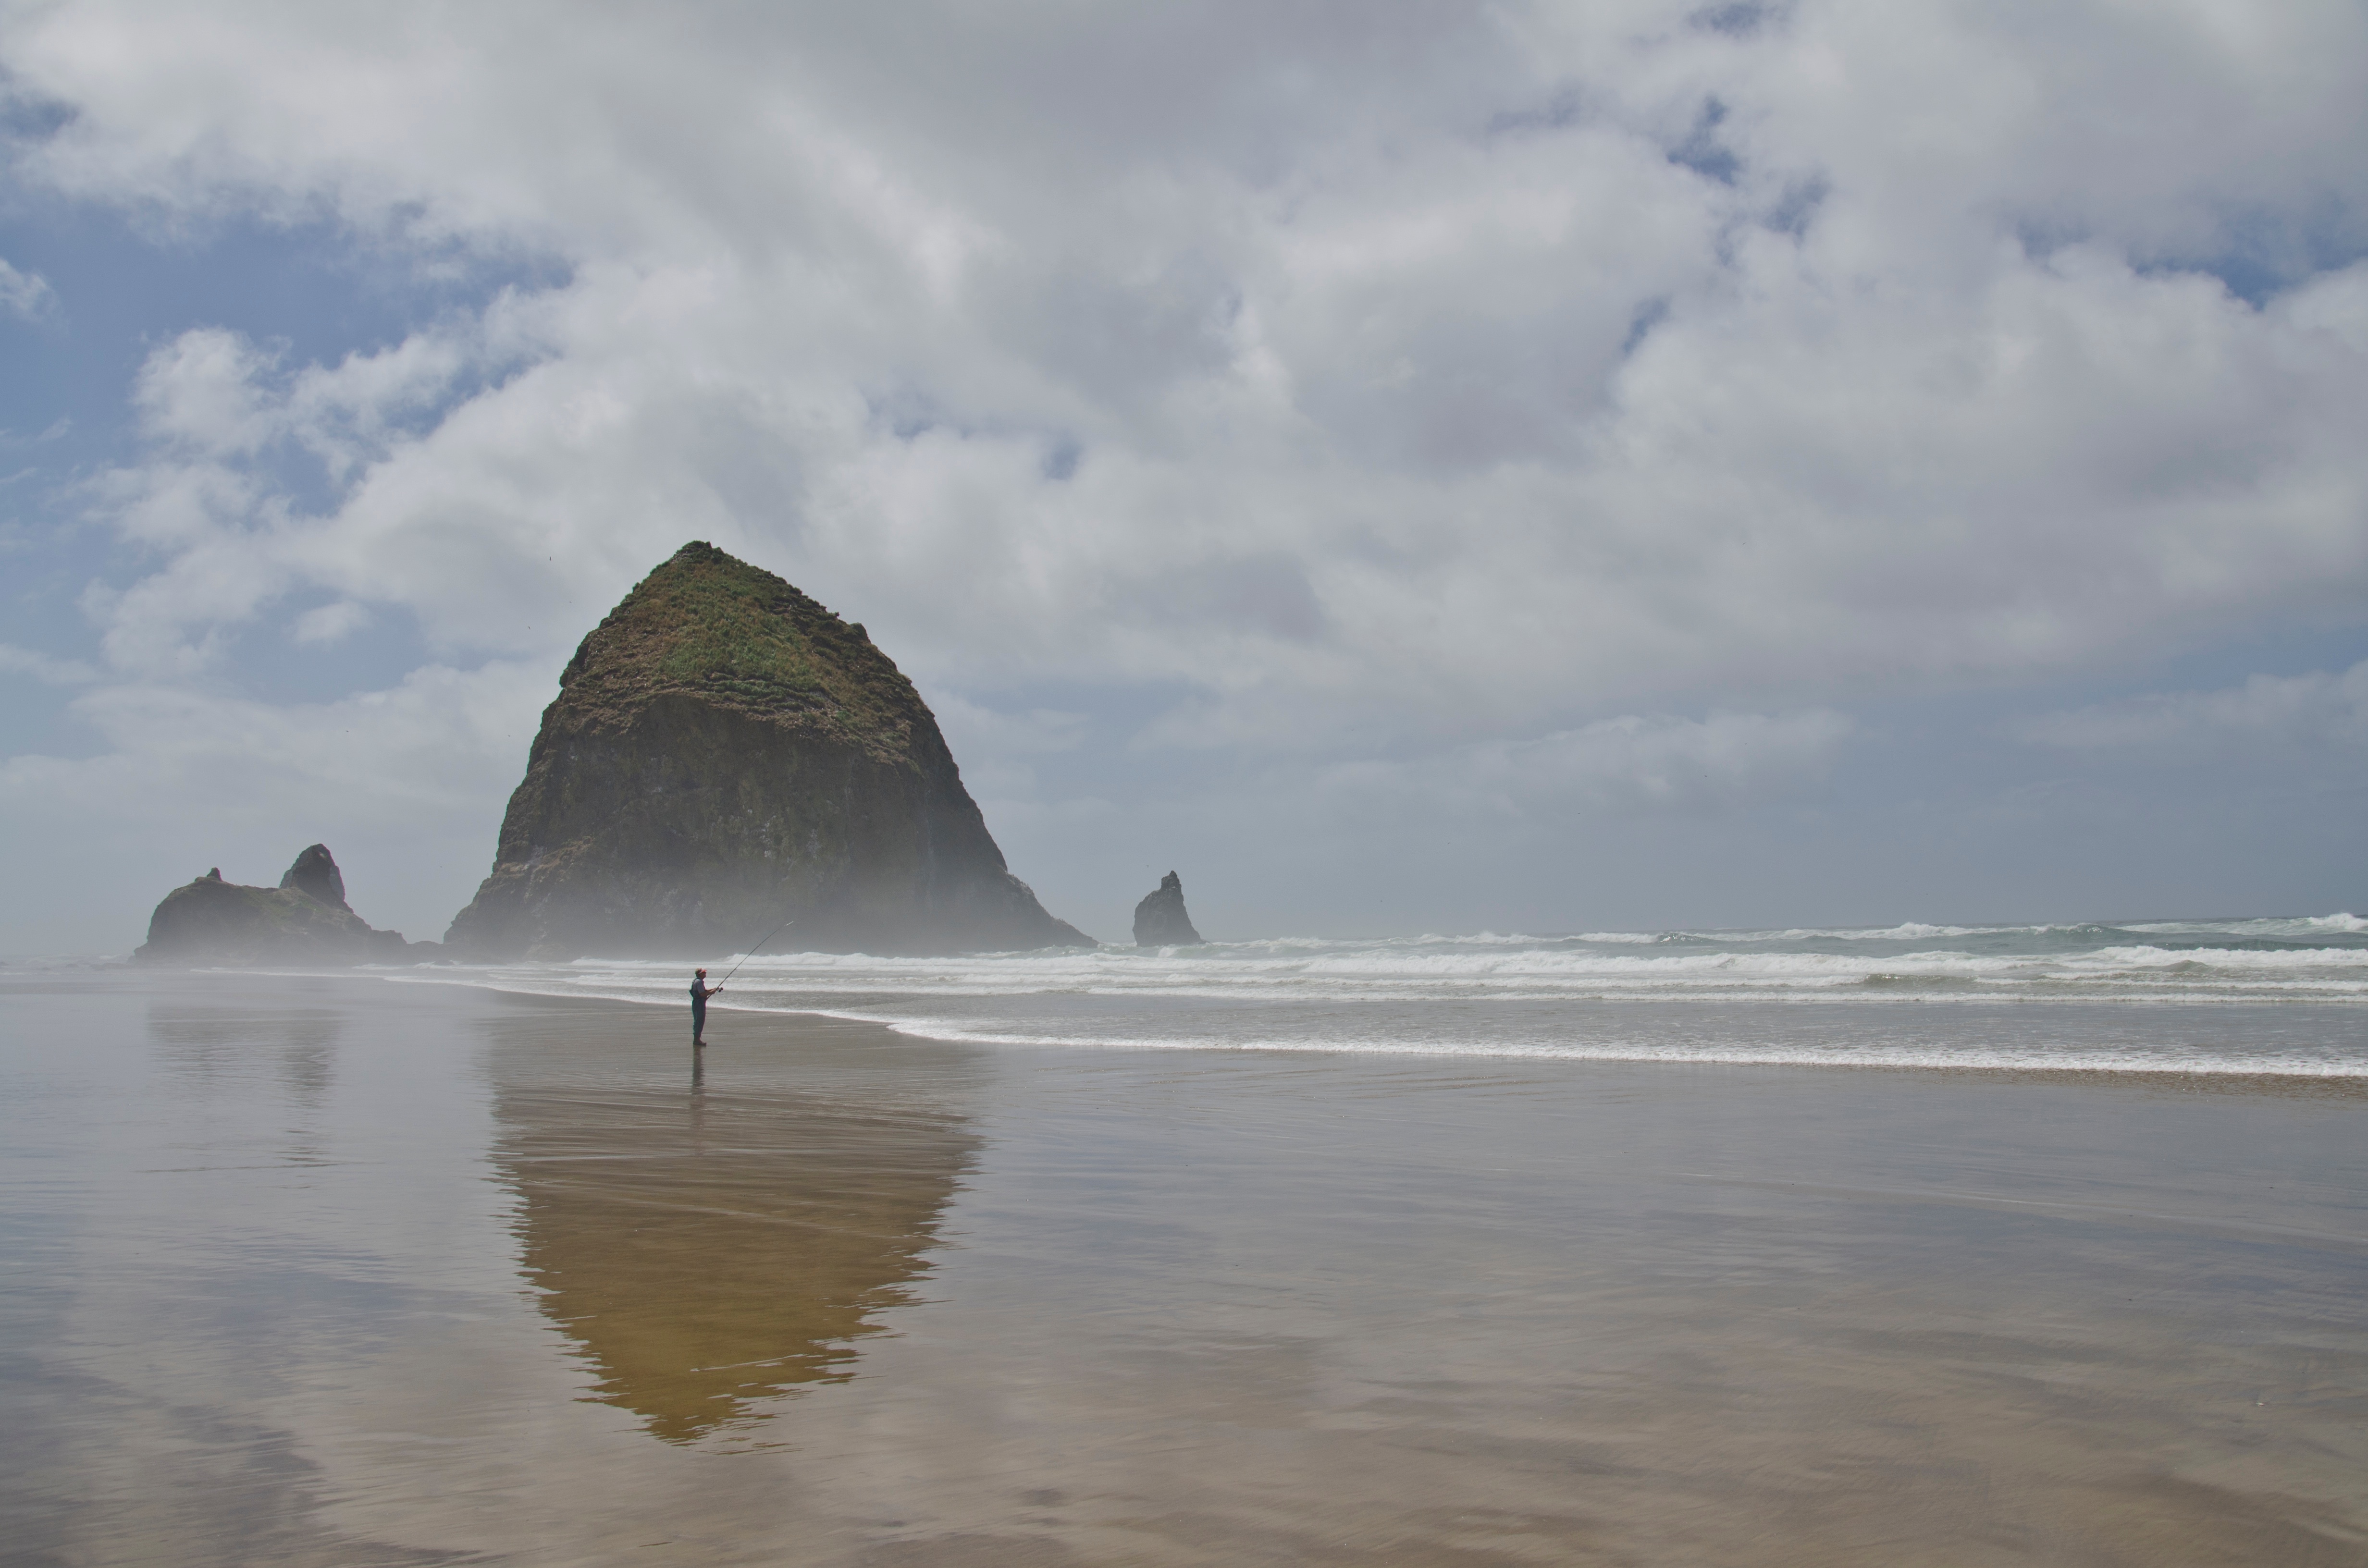
beach, sea, coast, water, sand, rock, ocean, horizon, cloud, shore, wave, monument, reflection, bay, terrain, body of water, cape, wind wave